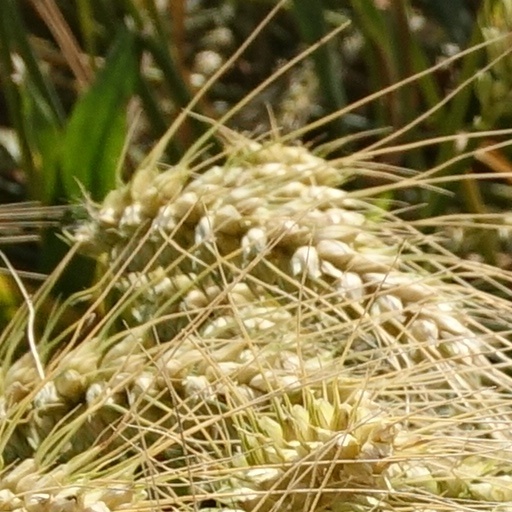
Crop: wheat